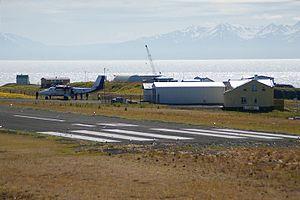
L'aérodrome de Grímsey est un aéroport islandais desservant l'île de Grímsey, située au nord de l'Islande.